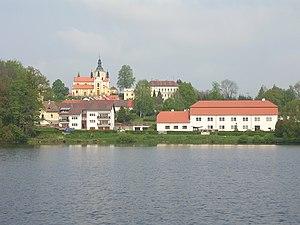
Chlum u Třeboně est un bourg du district de Jindřichův Hradec, dans la région de Bohême-du-Sud, en République tchèque. Sa population s'élevait à 1 951 habitants en 2020.